Royal New Zealand Air Force

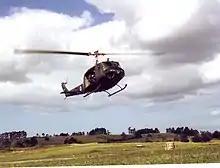
RNZAF UH-1H Huey

From 1962, the primary RNZAF contribution to the Vietnam War was No. 40 Squadron RNZAF and No. 41 Squadron RNZAF providing troop transport for military and non-military personnel and resupply runs. 40 Sqn flew from New Zealand or from the RAF base in Singapore, usually via Australia, to Vietnam and elsewhere in South East Asia using Lockheed C-130 Hercules freighters. 41 Sqn flew from Singapore to Hong Kong via South East Asia using Handley Page Hastings, Bristol 170 Freighters. When the 1st Australian Task Force was established at Nui Dat an airfield was built to accommodate the RNZAF freighters so that personnel and supplies could be delivered more directly.